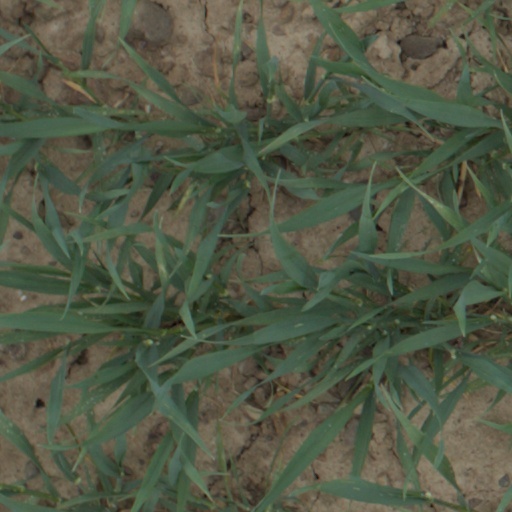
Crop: wheat